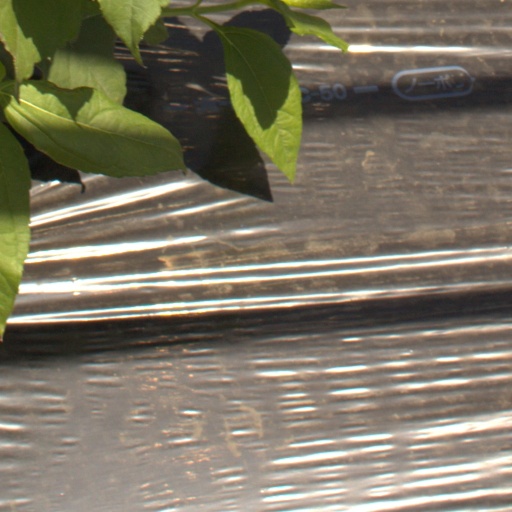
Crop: Jerusalem artichoke